Lebrecht Blücher Dreves

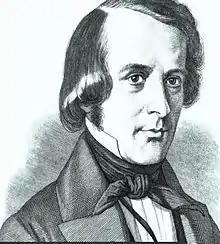
Lebrecht Dreves

His "Lieder der Kirche" (Church Hymns) paved his way to becoming a translator of hymns (2d ed., 1868). He also wrote a "History of the Catholic Congregations in Hamburg and Altona". He likewise translated the "Nachtigallenlied" by the anonymous author known as "Pseudo-Bonaventura" and Rimbert Vita Ansgari. He undertook the task of editing (in 1867) sources regarding the history of his native city in the "Annuae Missionis Hamburgensis 1589-1781". About this time he revised and republished his own poetical works, in which work he was aided by the poet Joseph Freiherr von Eichendorff who had become his good friend. He moved to Feldkirch in the Vorarlberg, and became friendly with the poet Gall Morel. His son, G. Dreves, became editor of the "Analecta hymnica medii aevi", a large collection of medieval hymnology. Dreves died in Feldkirch.